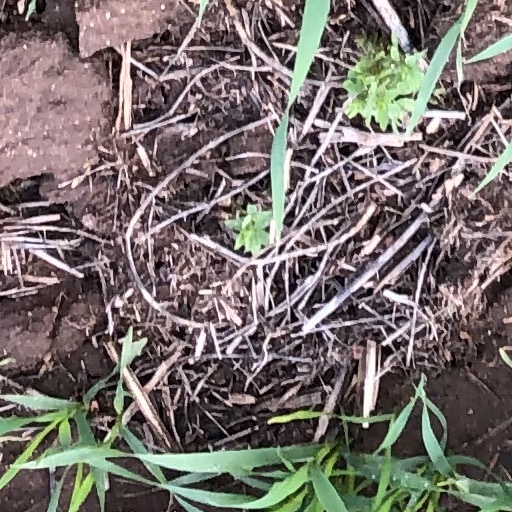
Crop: wheat